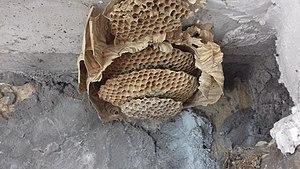
Nid de frelons dans une habitation (coffre pour volets roulants)
Vespa est un genre d'insectes sociaux, de la famille des Vespidae, sous-famille des Vespinae, communément appelés frelons, mais aussi guichards, talènes, lombardes, cabridans selon les régions et pays. La majorité des espèces est originaire d'Asie mais certaines se sont répandues sur plusieurs continents, naturellement ou suite à des introductions.